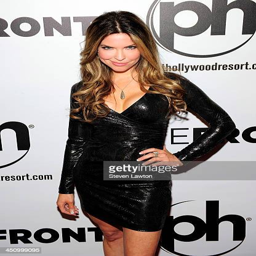
actor arrives to the premiere